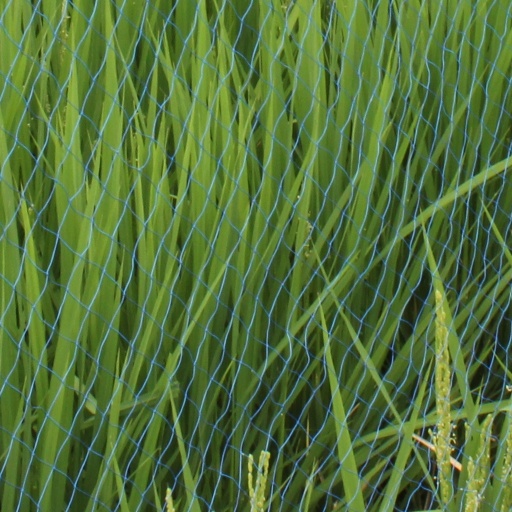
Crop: rice